Cisco 12000

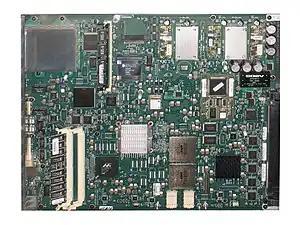
The Performance Route Processor (PRP) is the core of a GSR.

The Cisco 12000, also known as a Gigabit Switch Router or GSR, is a series of large network routers designed and manufactured by Cisco Systems.